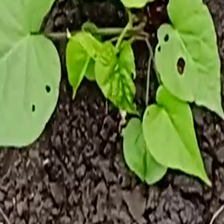
Weed species: Obscure_morning _glory(Ipomoea obscura)